Selimiye Mosque, Nicosia

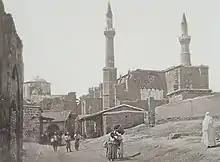
Selimiye Mosque in 1878, immediately after the British takeover of the city

During the 50-day Ottoman siege of the city in 1570, the cathedral provided refuge for a great number of people. When the city fell on 9 September, Francesco Contarini, the bishop of Paphos, delivered the last Christian sermon in the building, in which he asked for divine help and exhorted the people. The cathedral was stormed by Ottoman soldiers, who broke the door and killed the bishop along with others. They smashed or threw out Christian items, such as furniture and ornaments in the cathedral and destroyed the choir as well as the nave. Then, they washed the interior of the mosque to make it ready for the first Friday prayer that it would host on 15 September, which was attended by the commander Lala Mustafa Pasha and saw the official conversion of the cathedral into a mosque. During the same year, the two minarets were added, as well as Islamic features such as the mihrab and the minbar.